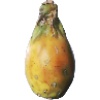
Label: Cactus fruit 1